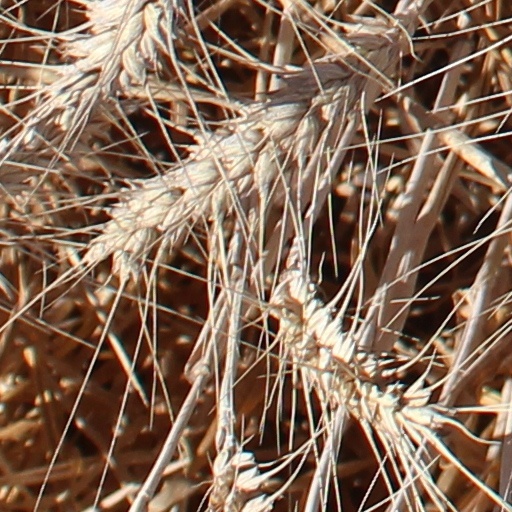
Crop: wheat